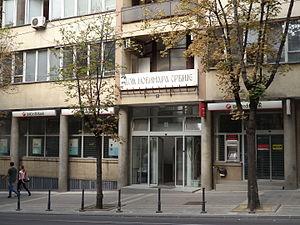
Les monuments culturels protégés constituent une catégorie de monuments de Serbie inscrits sur une liste de monuments bénéficiant de la protection de l'État. Il s'agit d'une troisième catégorie de monuments protégés classés, par leur importance, après les monuments culturels d'importance exceptionnelle et les monuments culturels de grande importance.
Cet article recense les monuments culturels du district de la Ville de Belgrade en Serbie.
Le bâtiment de l'association des journalistes serbes est situé à Belgrade, la capitale de la Serbie, dans la municipalité urbaine de Vračar. Construit en 1934, il est inscrit sur la liste des biens culturels de la Ville de Belgrade.